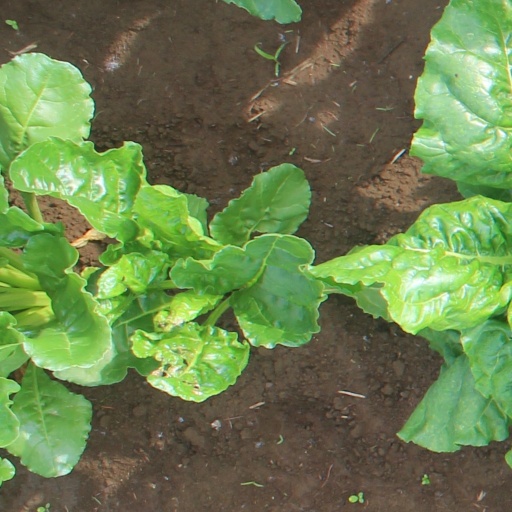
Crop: sugar beet